Tegula excavata

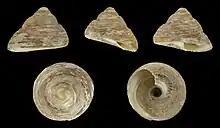
Five views of a shell of "Tegula excavata"

This species occurs in the Gulf of Mexico, the Caribbean Sea and the Lesser Antilles.